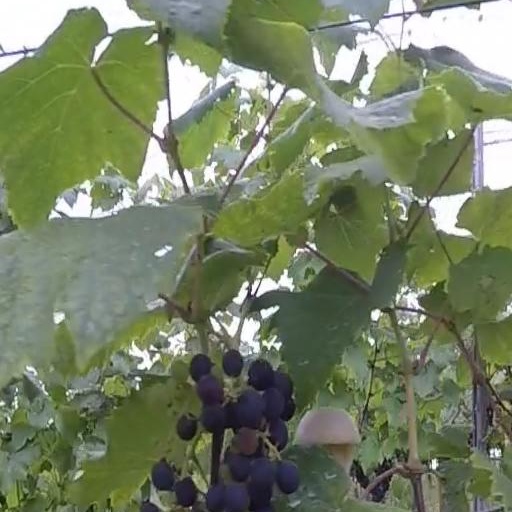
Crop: grape